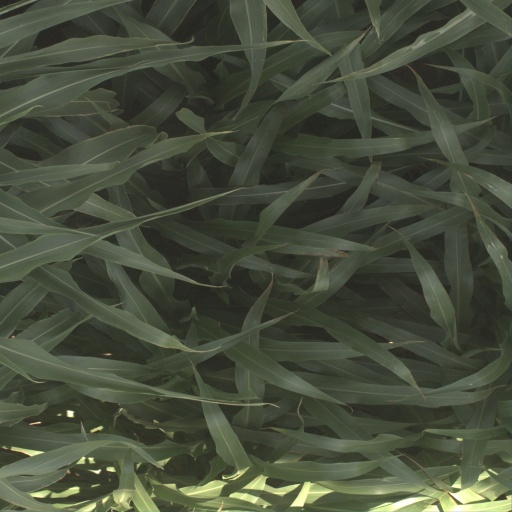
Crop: sorghum